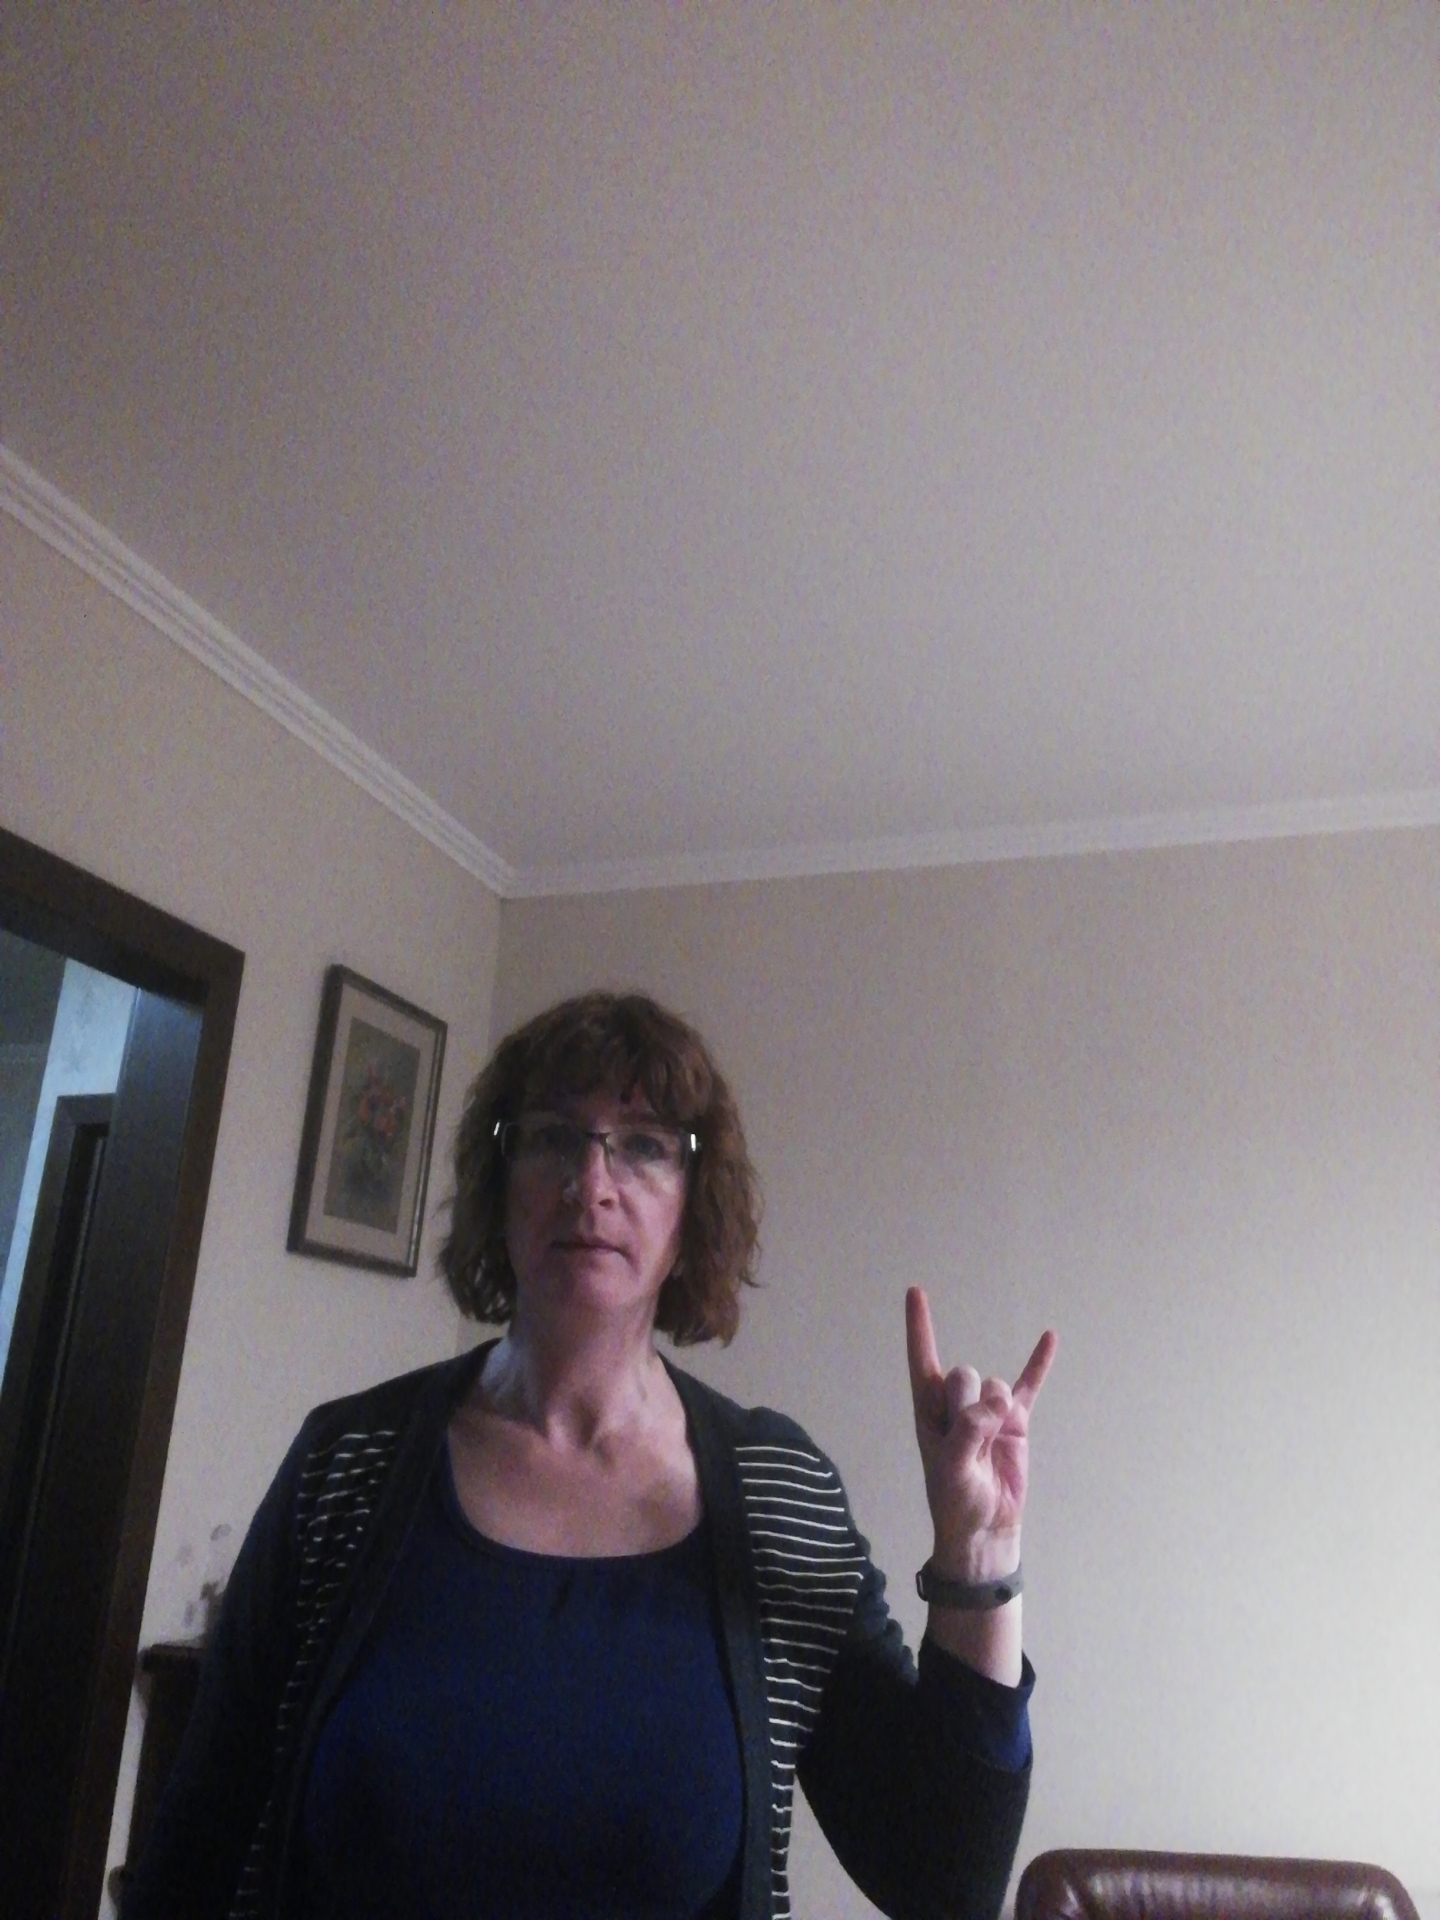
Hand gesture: rock